52nd (East Lancashire) Light Anti-Aircraft Regiment, Royal Artillery

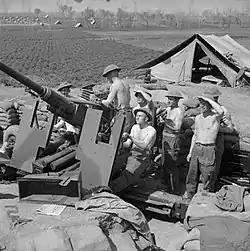
A Bofors gun crew in Italy, April 1944.

After conquering mainland Greece, the Germans turned their attention to Crete, where RHQ and 156 Bty of 52nd (EL) LAA Rgt had been deployed with 'Creforce' since the previous December. On the eve of the invasion, Lt-Col Mather with RHQ was AA Defence Commander (AADC) of 'M' Group defending the naval installations in the Suda–Canea Sector, consisting of: